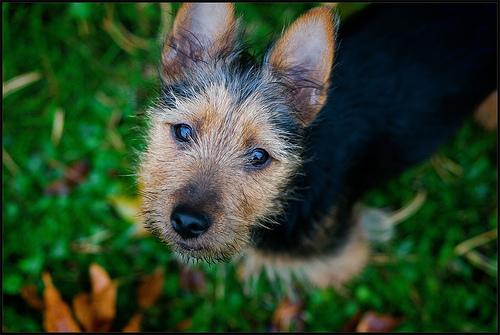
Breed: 202-n000020-Australian_terrier